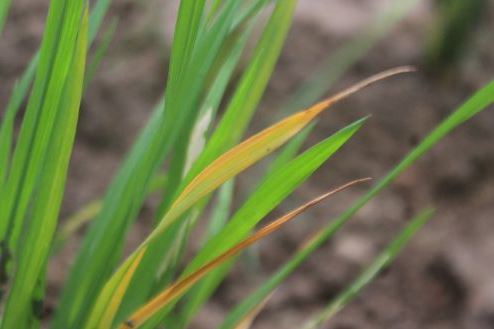
Disease: Tungro